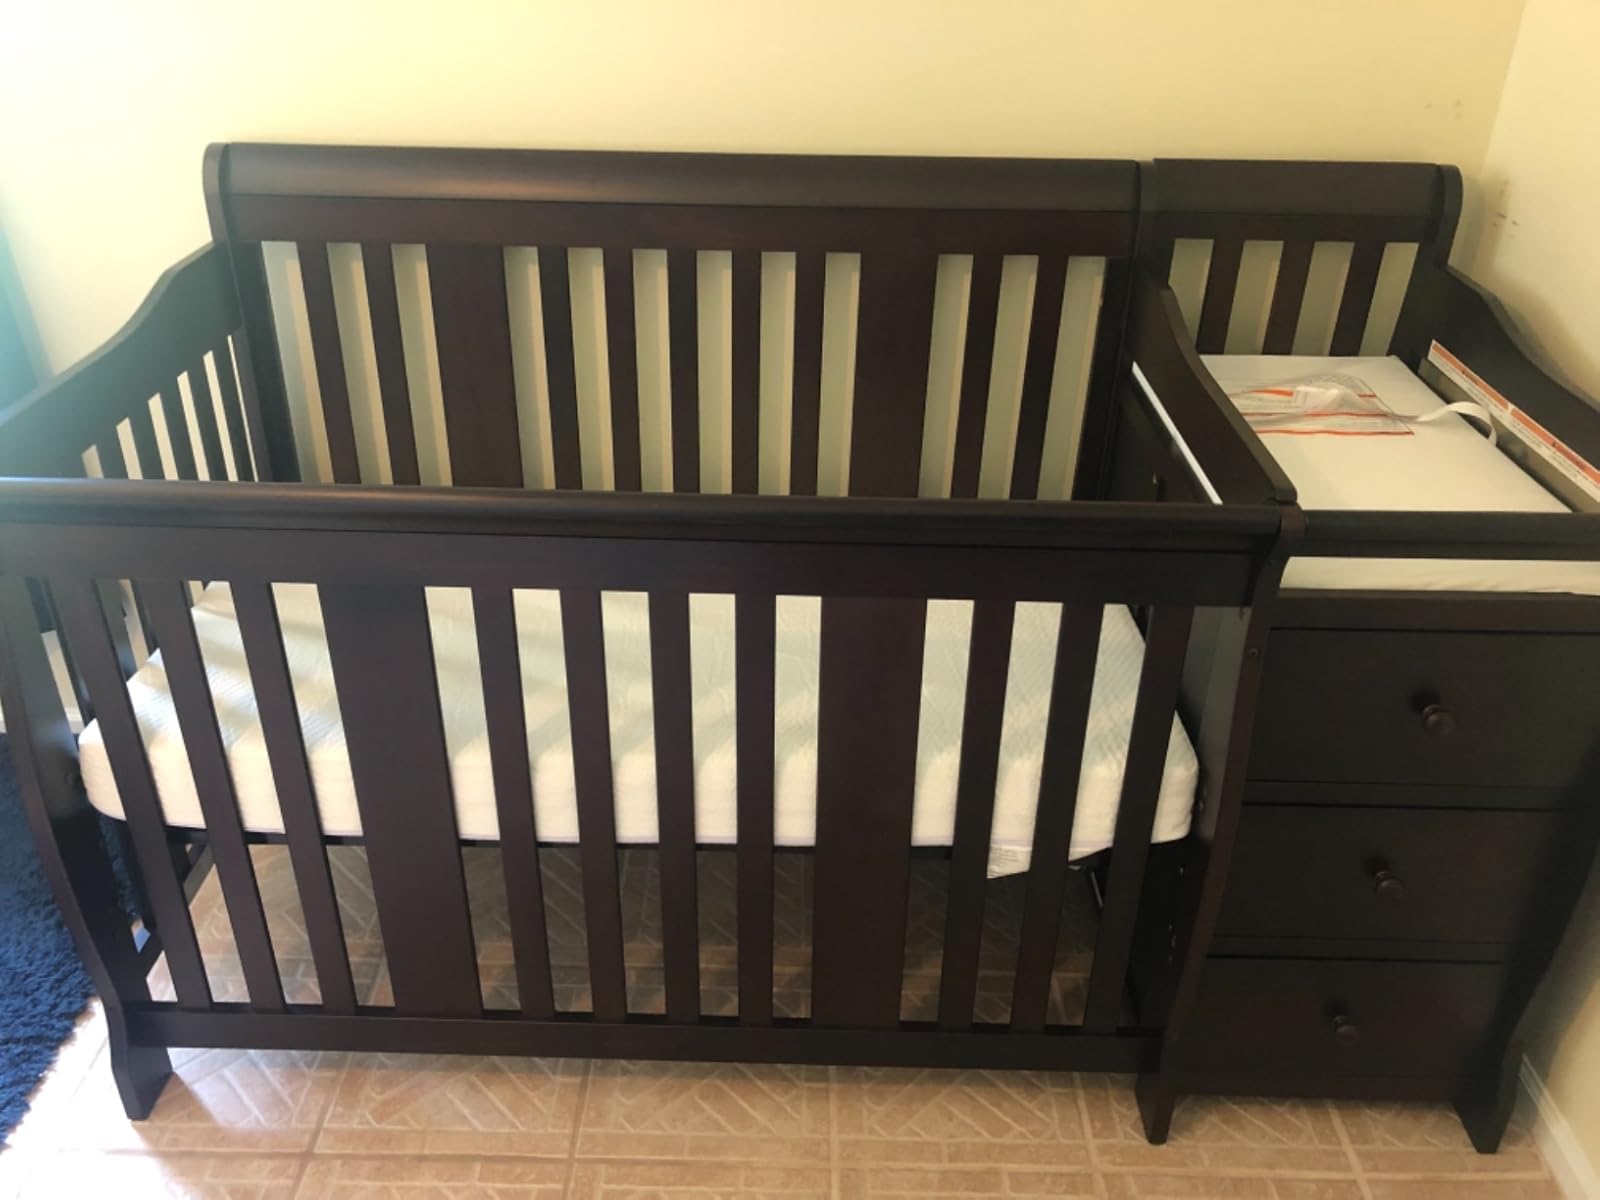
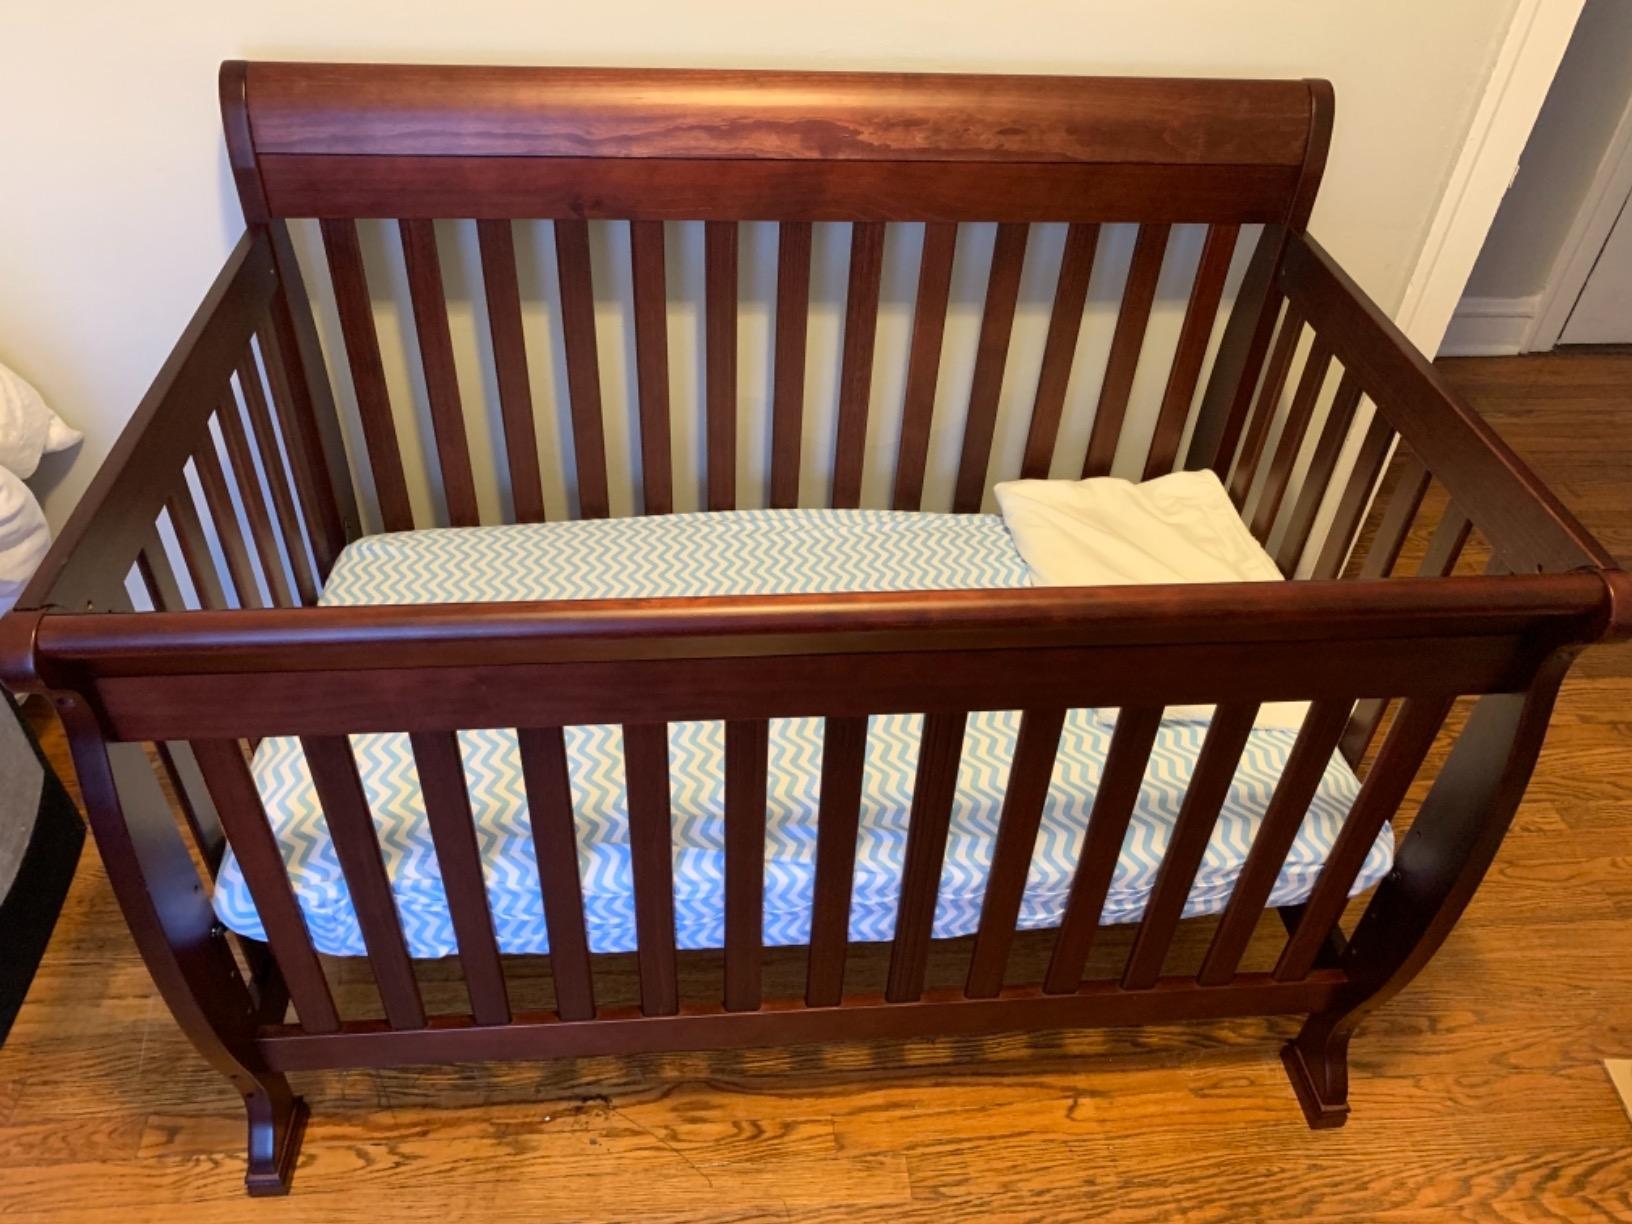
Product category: products_crib
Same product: no